Menominee

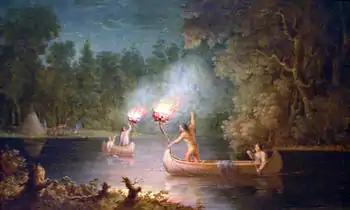
"Spearing Salmon By Torchlight," an oil painting by Paul Kane. It features Menominee spearfishing at night by torchlight and canoe on the Fox River.

Traditional Menominee spiritual culture includes rites of passage for youth at puberty. Ceremonies involve fasting for multiple days and living in a small isolated wigwam. As part of this transition, youth meet individually with Elders for interpretation of their dreams, and to receive information about what adult responsibilities they will begin to take on following their rites of passage.